Palmira, Valle del Cauca

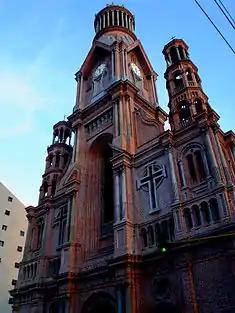
Cathedral.

Palmira is located in southwestern Colombia, lying in the Cauca River valley. 3°31’48” north altitude and 76°81’13” longitude west of Greenwich. The city covers an area of . The city lies at an elevation of above sea level.